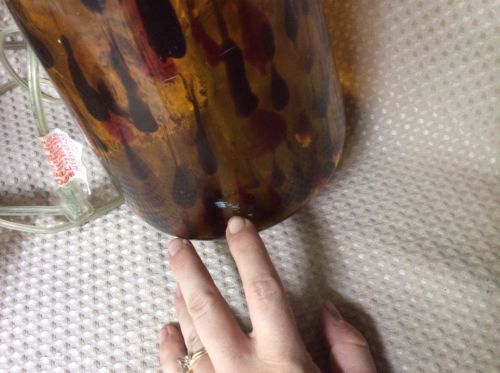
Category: lamp